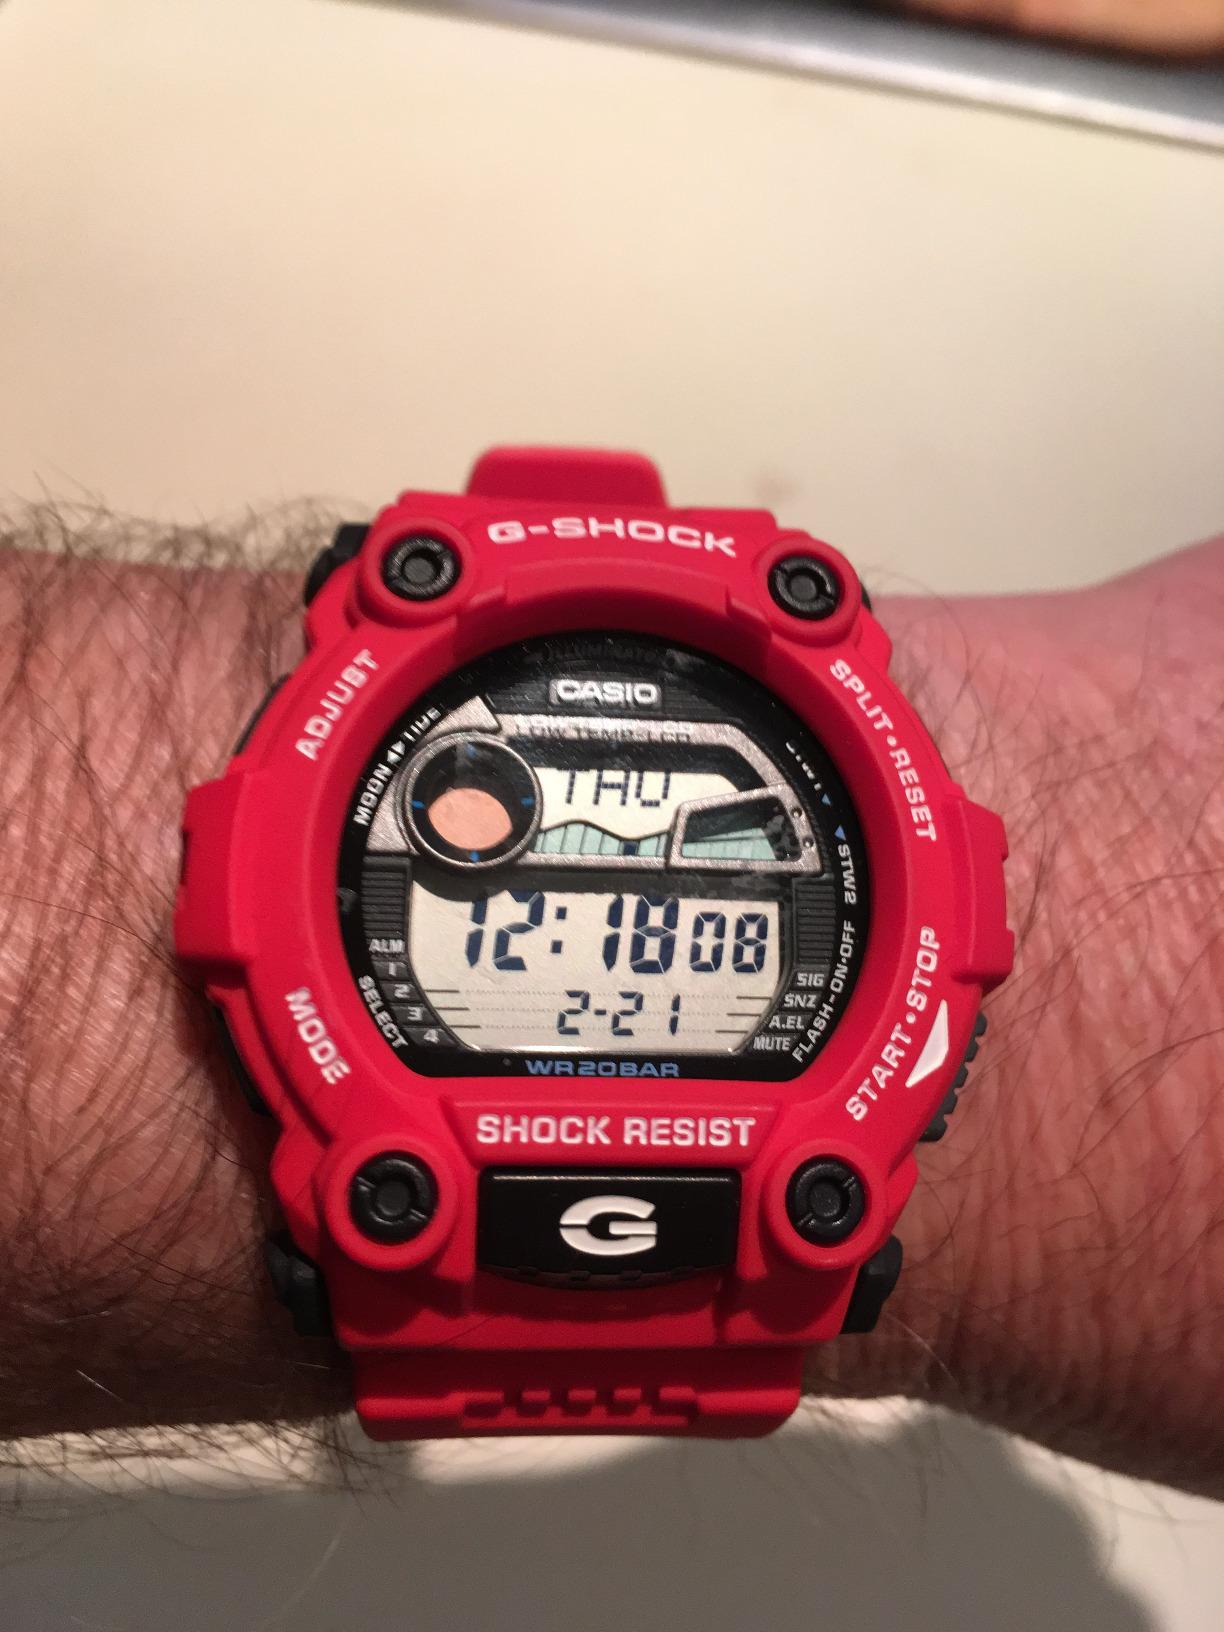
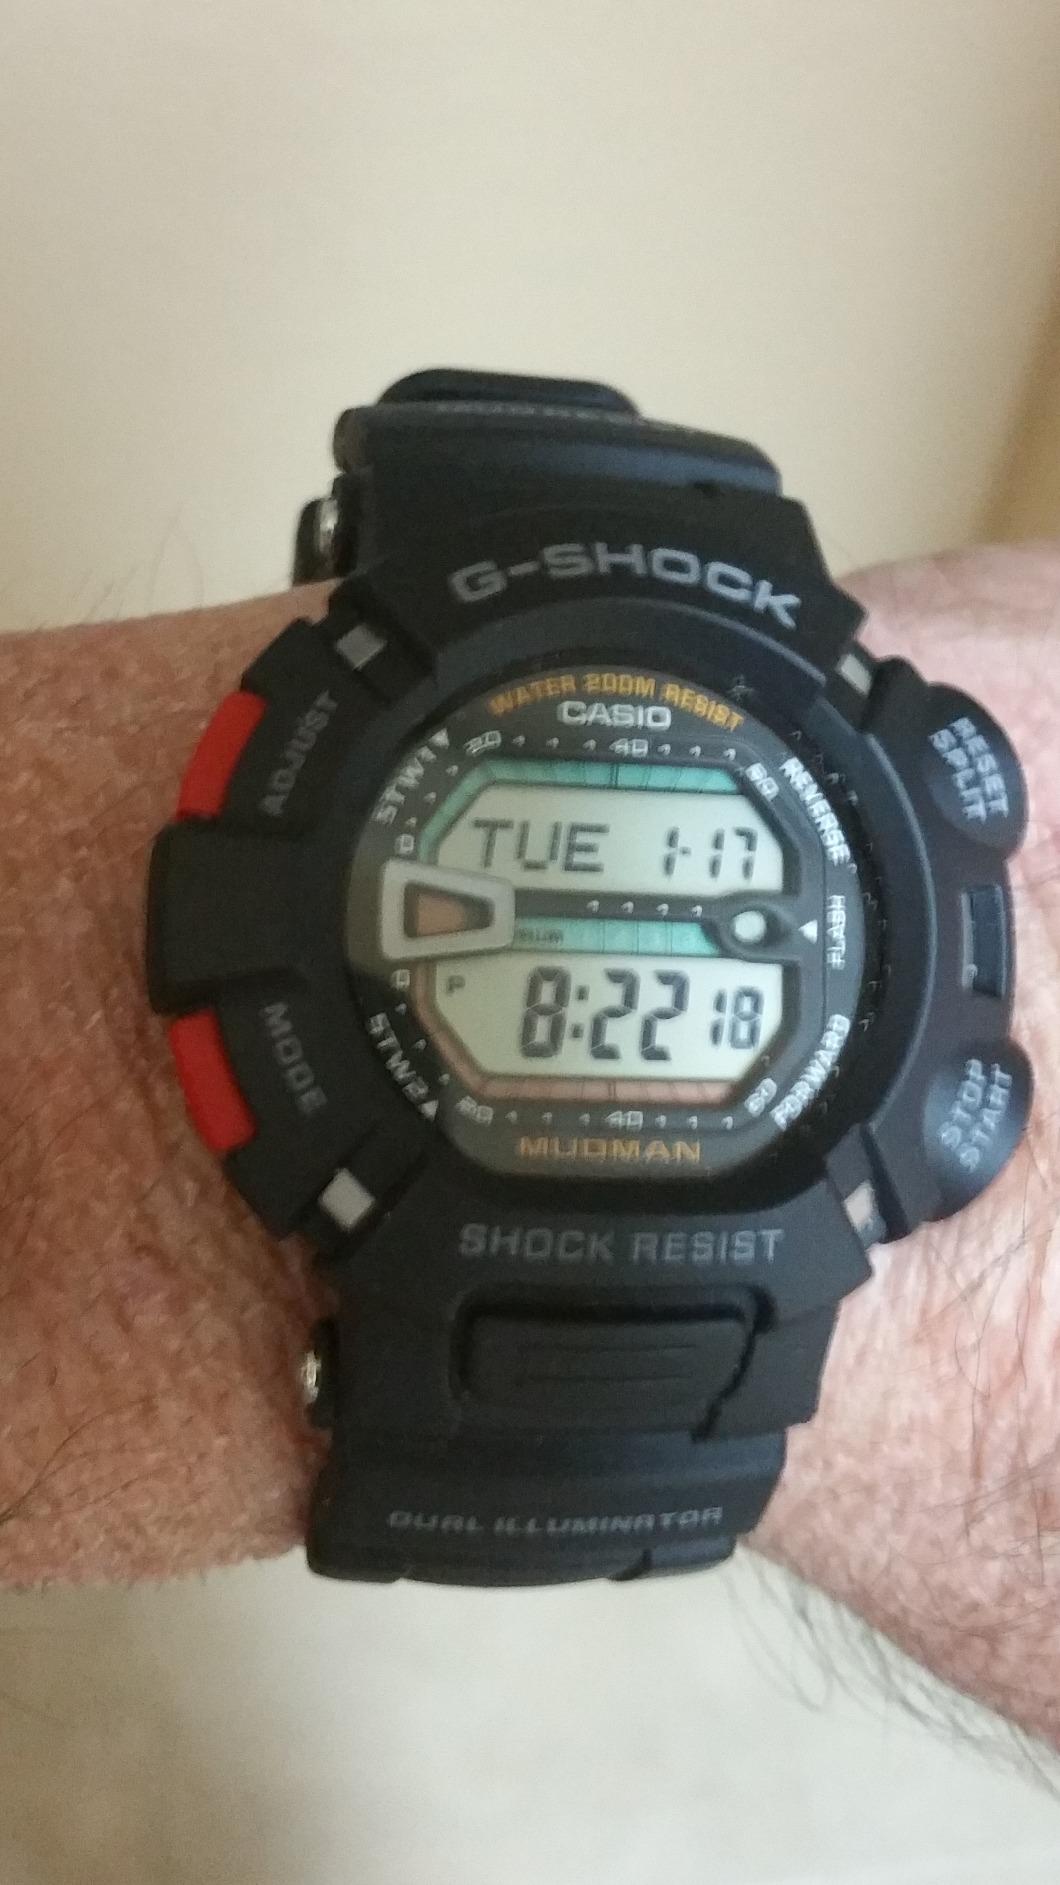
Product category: accessories_watch
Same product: no